Vetch Field

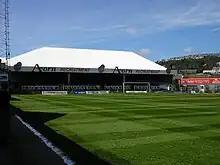
The West Terrace

Also the 'Away' stand, it was a single tier terrace and held about 2,000. It was originally a double-decker stand, with seating above the remaining terrace, however the upper tier was first closed and then built over during the late 1980s, and early 1990s amid growing safety concerns. The stairs to the upper tier are still visible from the lower. In 2005, the stand was split to accommodate both home and away fans. The stadium had a fairly unusual feature only found at Wembley as well, which was an underpass that allowed pedestrians to walk under the pitch.